Noce Blanche

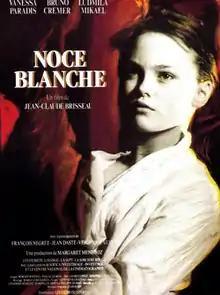
Theatrical release poster

Noce Blanche is a 1989 French romantic drama film written and directed by Jean-Claude Brisseau. It stars Vanessa Paradis, Bruno Cremer and Ludmila Mikaël, with François Négret, Jean Dasté and Véronique Silver.